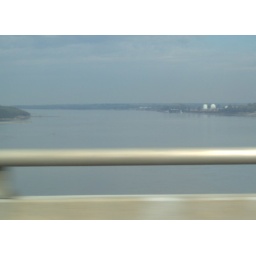
driving over the bridge and the river